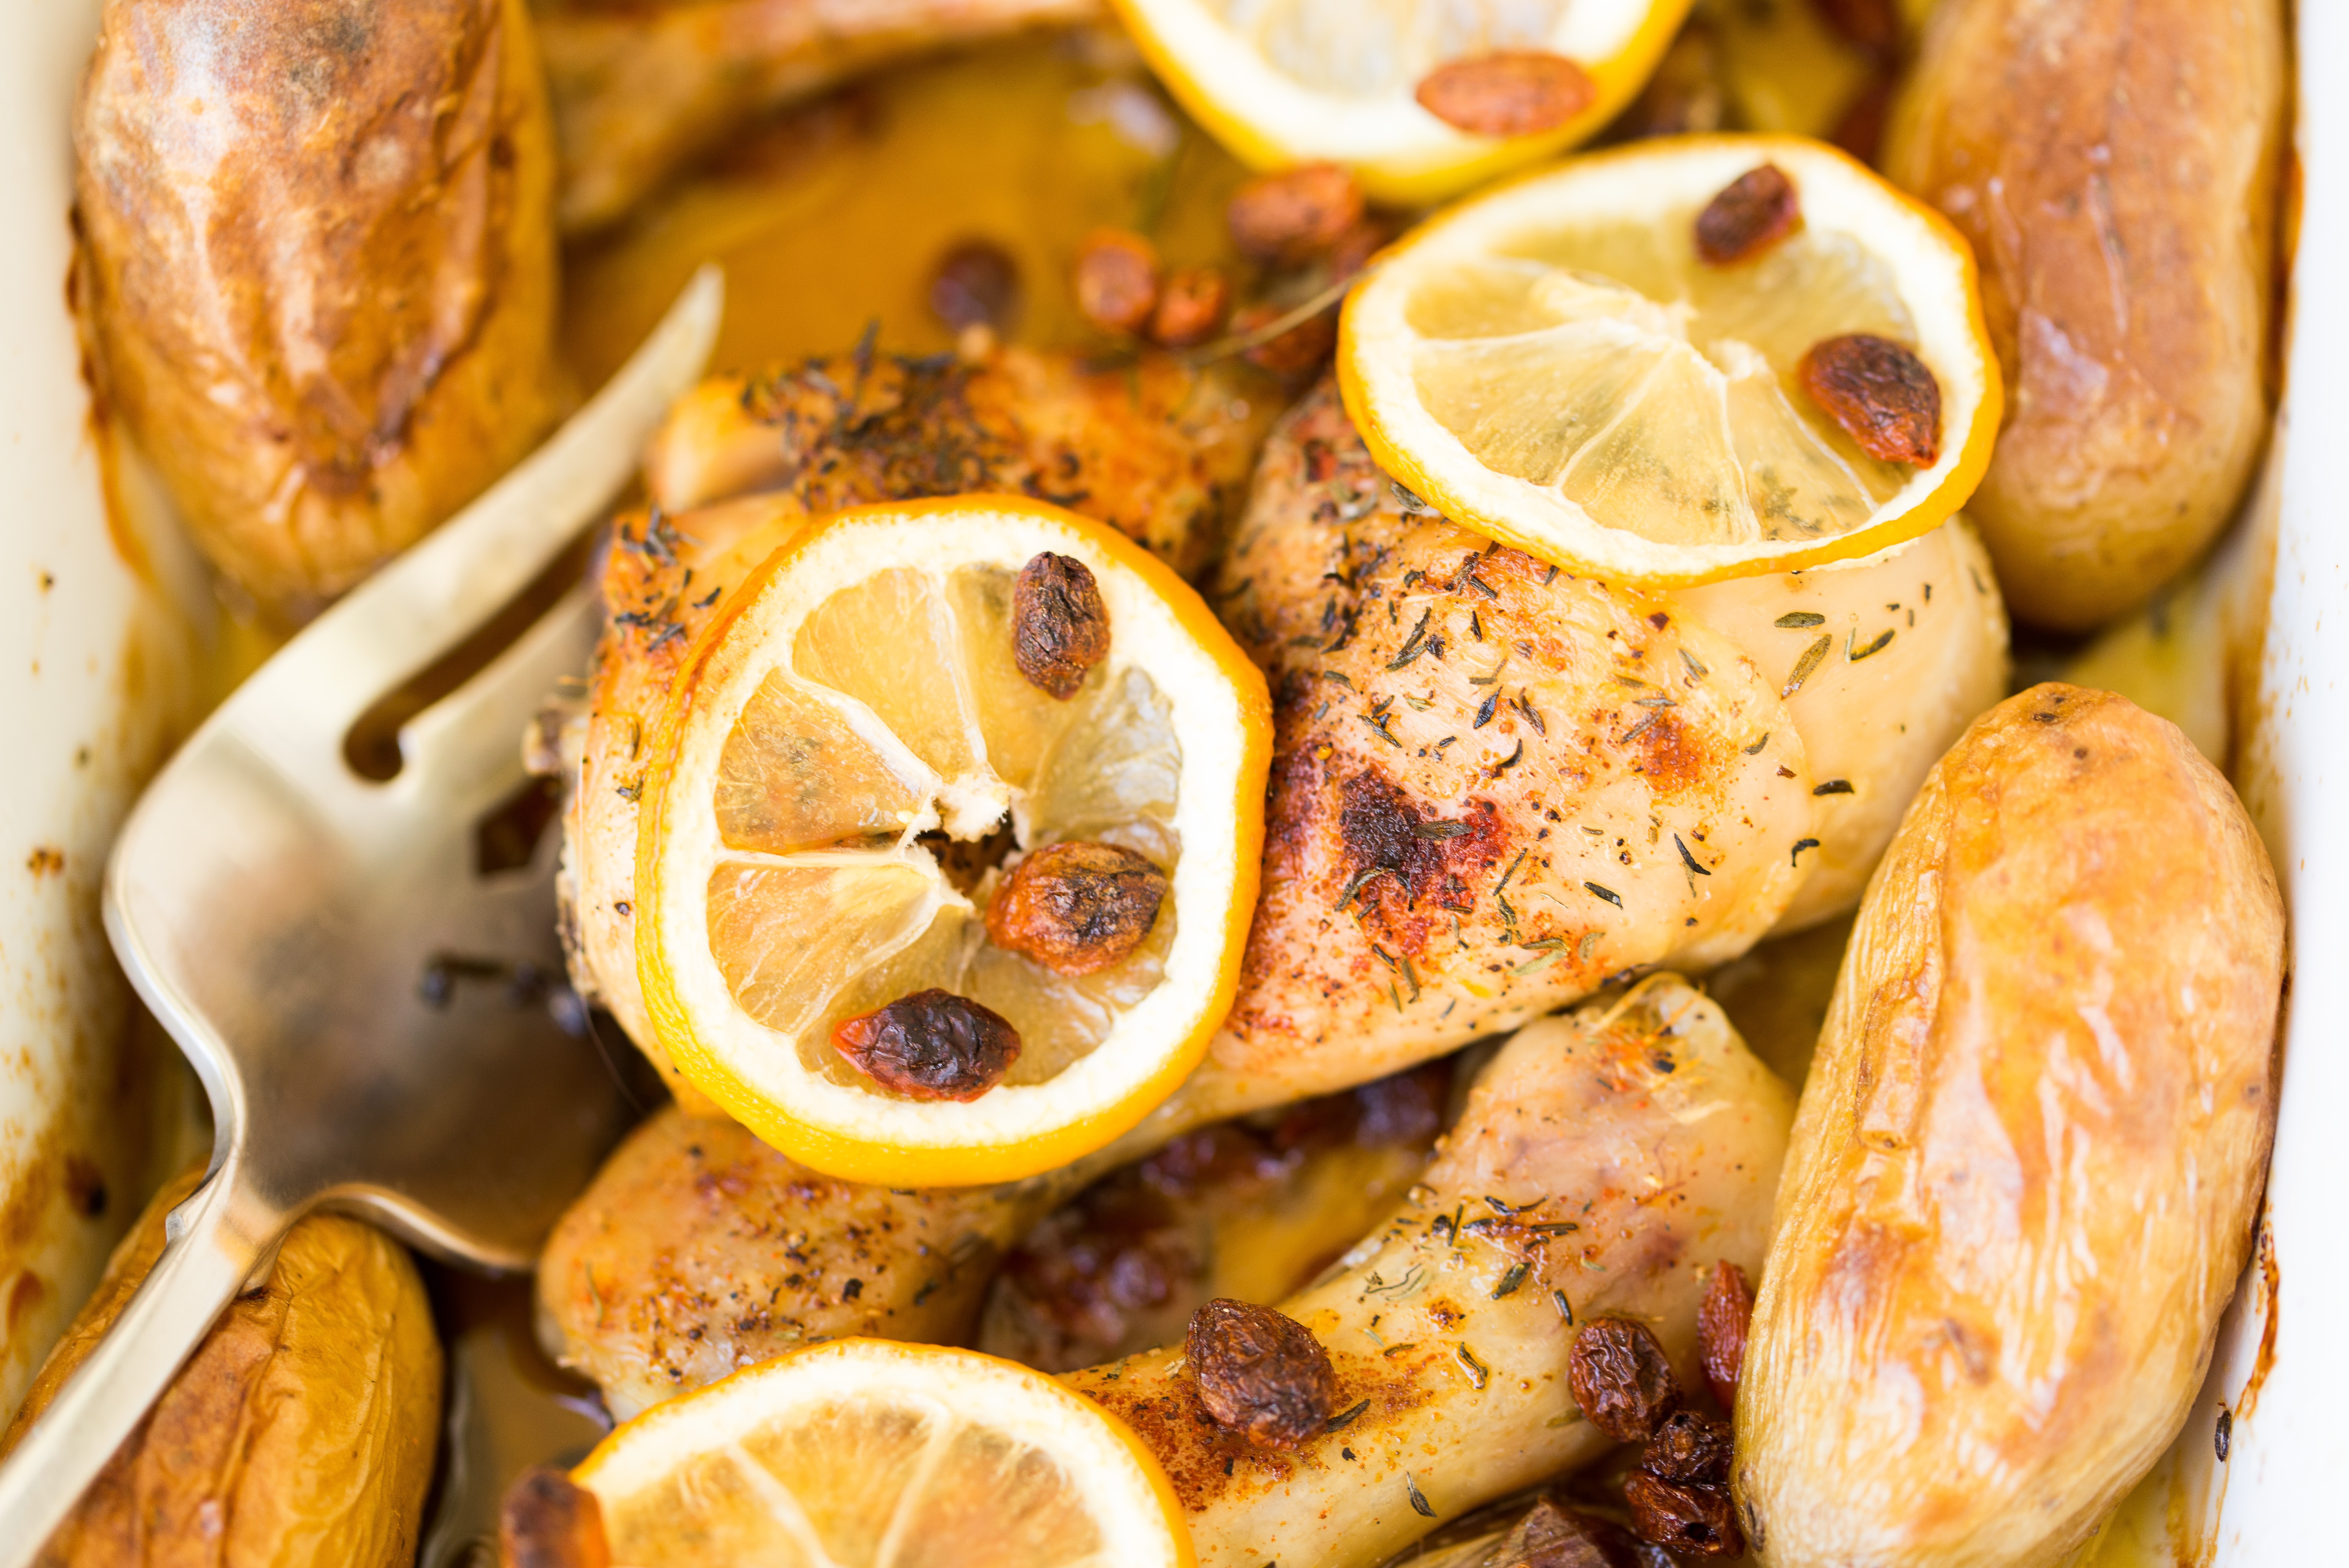
plant, fruit, dish, meal, food, cooking, produce, vegetable, kitchen, breakfast, meat, cuisine, slice, lemon, cook, dinner, healthy food, potatoes, flowering plant, goji berries, goji, land plant, potato wedges, baked potatoes, chicken lemons